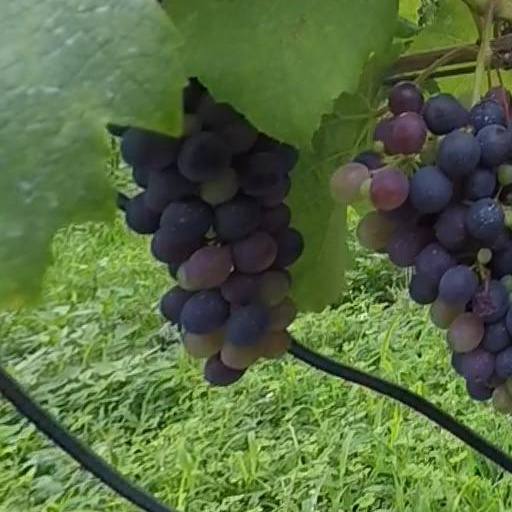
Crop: grape